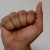
The image shows a hand gesture representing the letter 'A' in Indian Sign Language.